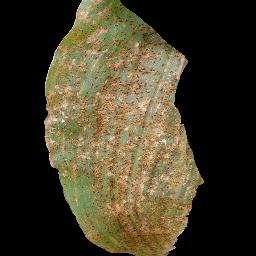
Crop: corn
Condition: (maize)_common_rust